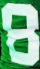
Number: 8